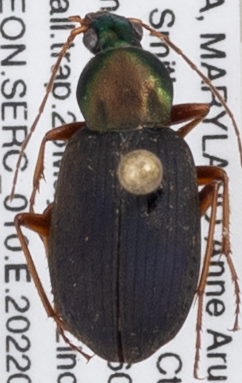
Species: Chlaenius tricolor
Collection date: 2022-05-26
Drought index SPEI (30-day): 0.8
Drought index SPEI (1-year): -0.184
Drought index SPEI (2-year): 1.45